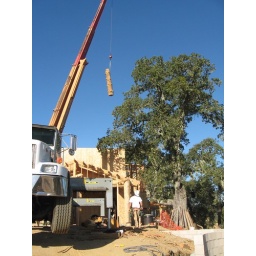
The entry way is supported by storm-downed yellow pine tree trunks.